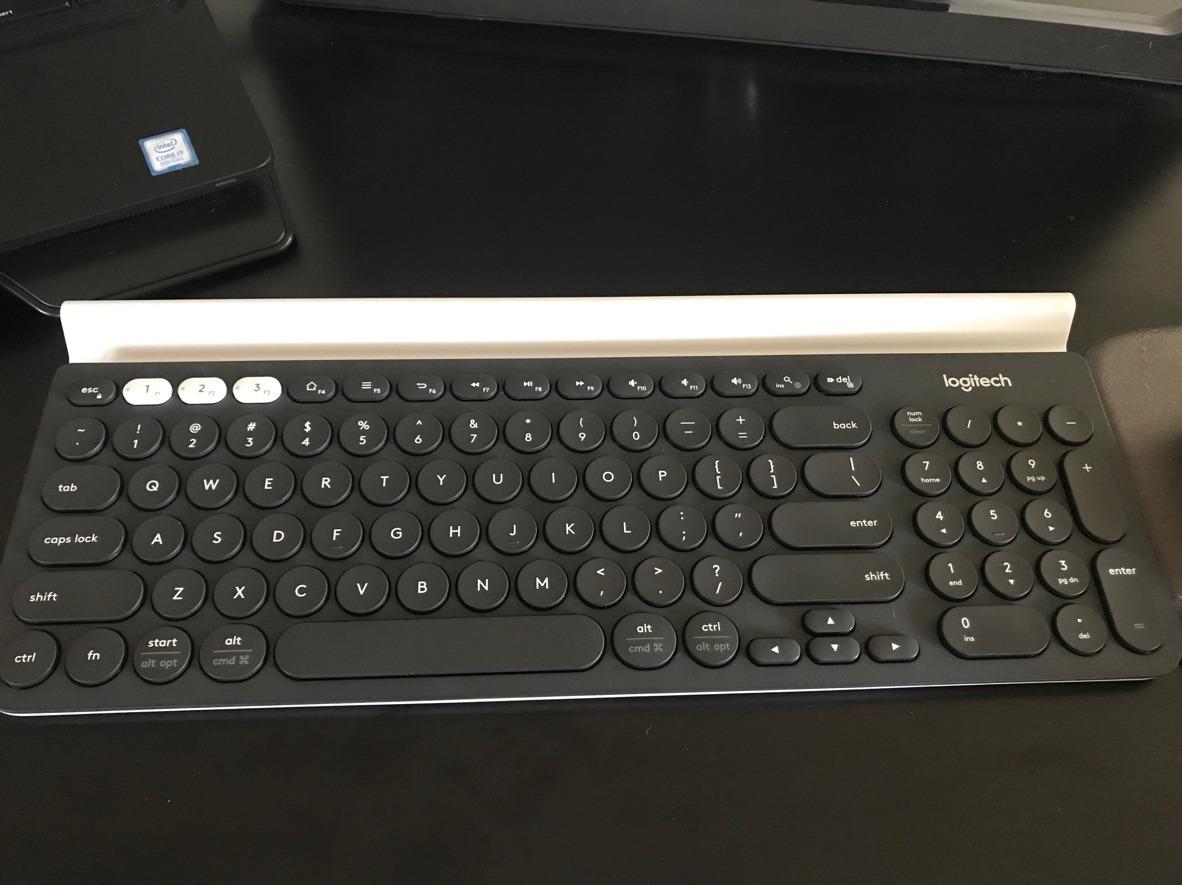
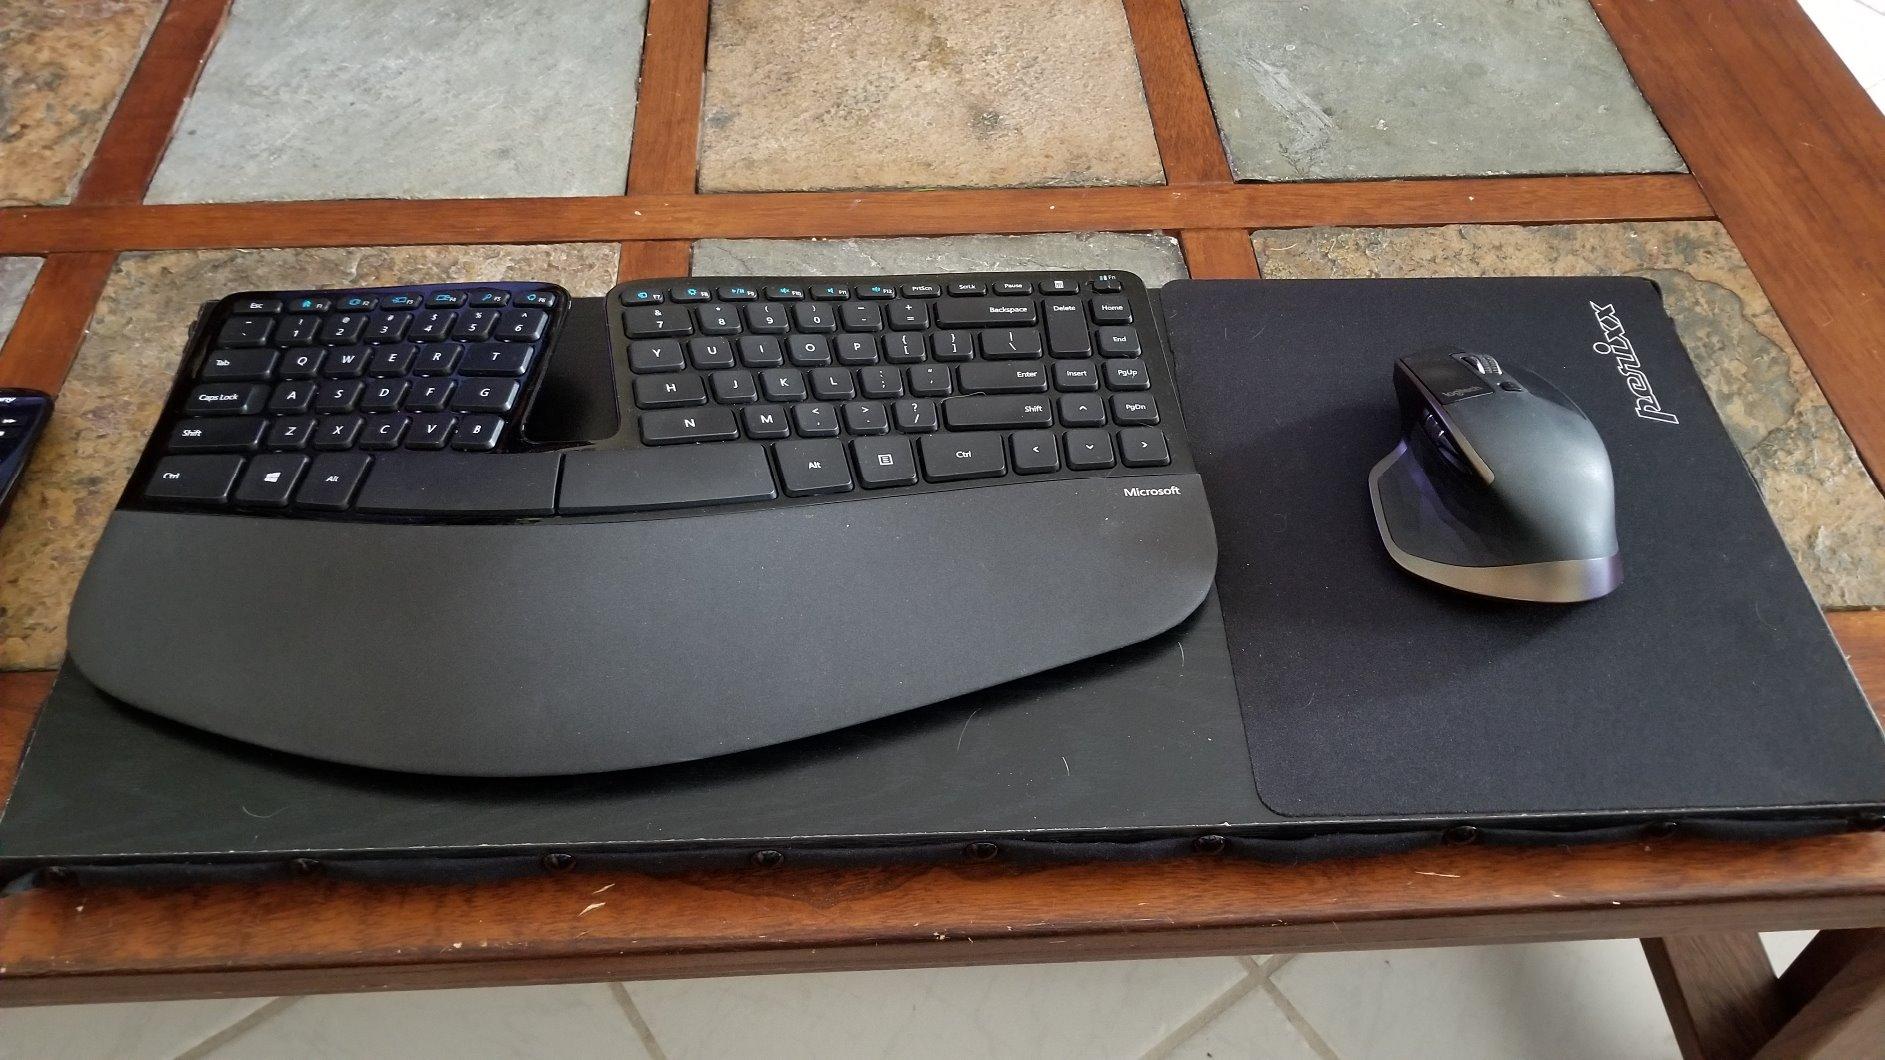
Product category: keyboard
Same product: no